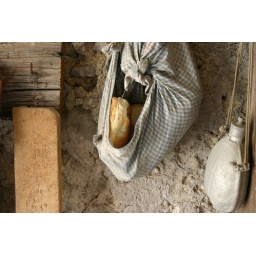
Still life : farmhouse wall in a mountain village